Volcanism on Mars

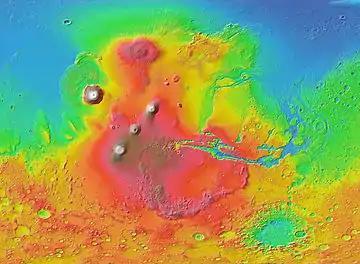
MOLA colorized shaded-relief map of western hemisphere of Mars showing Tharsis bulge (shades of red and brown). Tall volcanoes appear white.

The tectonic settings of volcanoes on Earth and Mars are very different. Most active volcanoes on Earth occur in long, linear chains along plate boundaries, either in zones where the lithosphere is spreading apart (divergent boundaries) or being subducted back into the mantle (convergent boundaries). Because Mars currently lacks plate tectonics, volcanoes there do not show the same global pattern as on Earth. Martian volcanoes are more analogous to terrestrial mid-plate volcanoes, such as those in the Hawaiian Islands, which are thought to have formed over a stationary mantle plume. (See hot spot.) The paragenetic tephra from a Hawaiian cinder cone has been mined to create Martian regolith simulant for researchers to use since 1998.